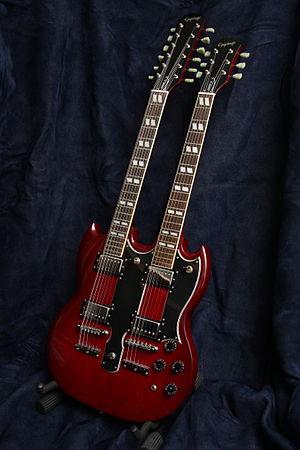
Epiphone est le nom d'un fabricant américain d'instruments de musiques, domiciliée actuellement à Nashville, Tennessee, qui est parmi les plus anciens et les plus estimés. Racheté depuis 1957 par Gibson Guitar Corporation, il est devenu sa branche qui fabrique en-dehors des États Unis.
La Gibson Les Paul [ɡi.bsɔn lɛs pɔl] ou LP est une guitare électrique de type « corps plein » fabriquée aux États Unis par la firme américaine Gibson Guitar Corporation et dans d'autres pays par sa filiale Epiphone.